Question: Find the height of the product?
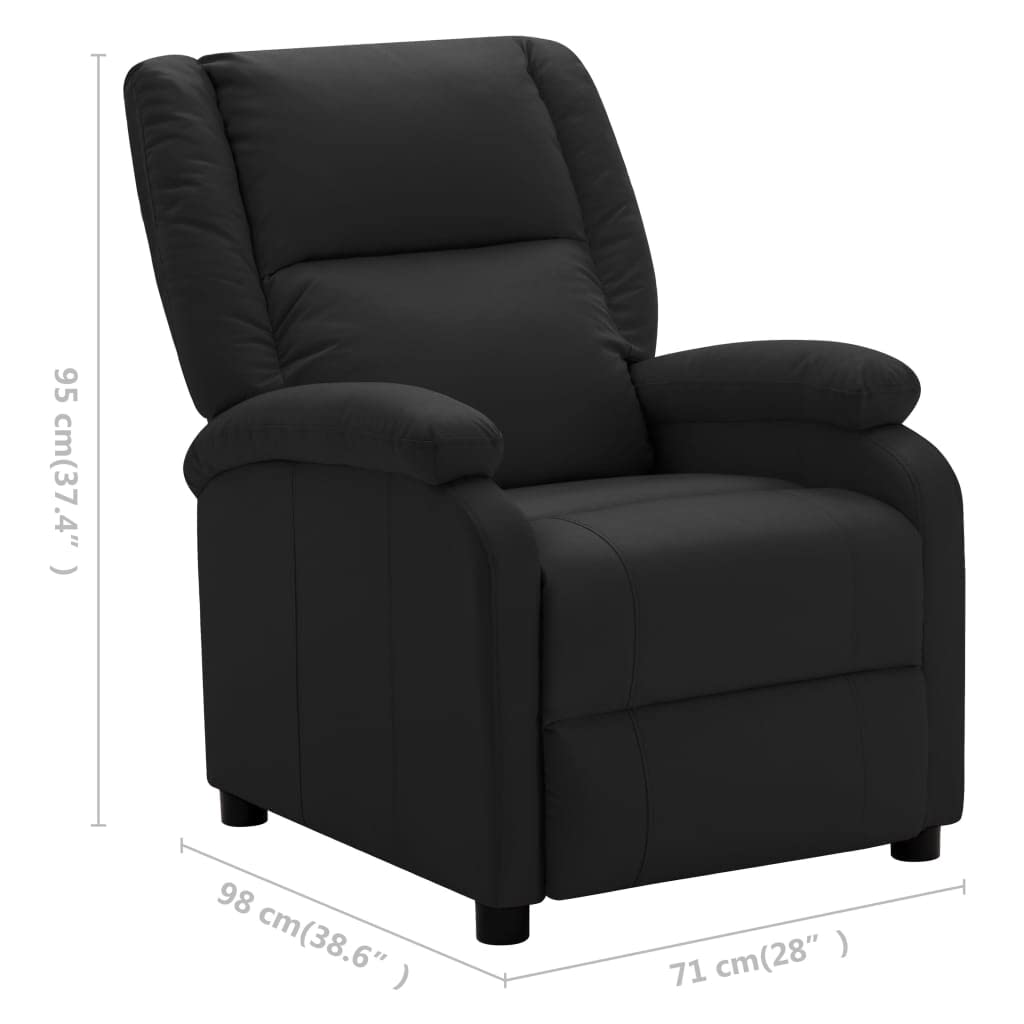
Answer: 37.4 inch